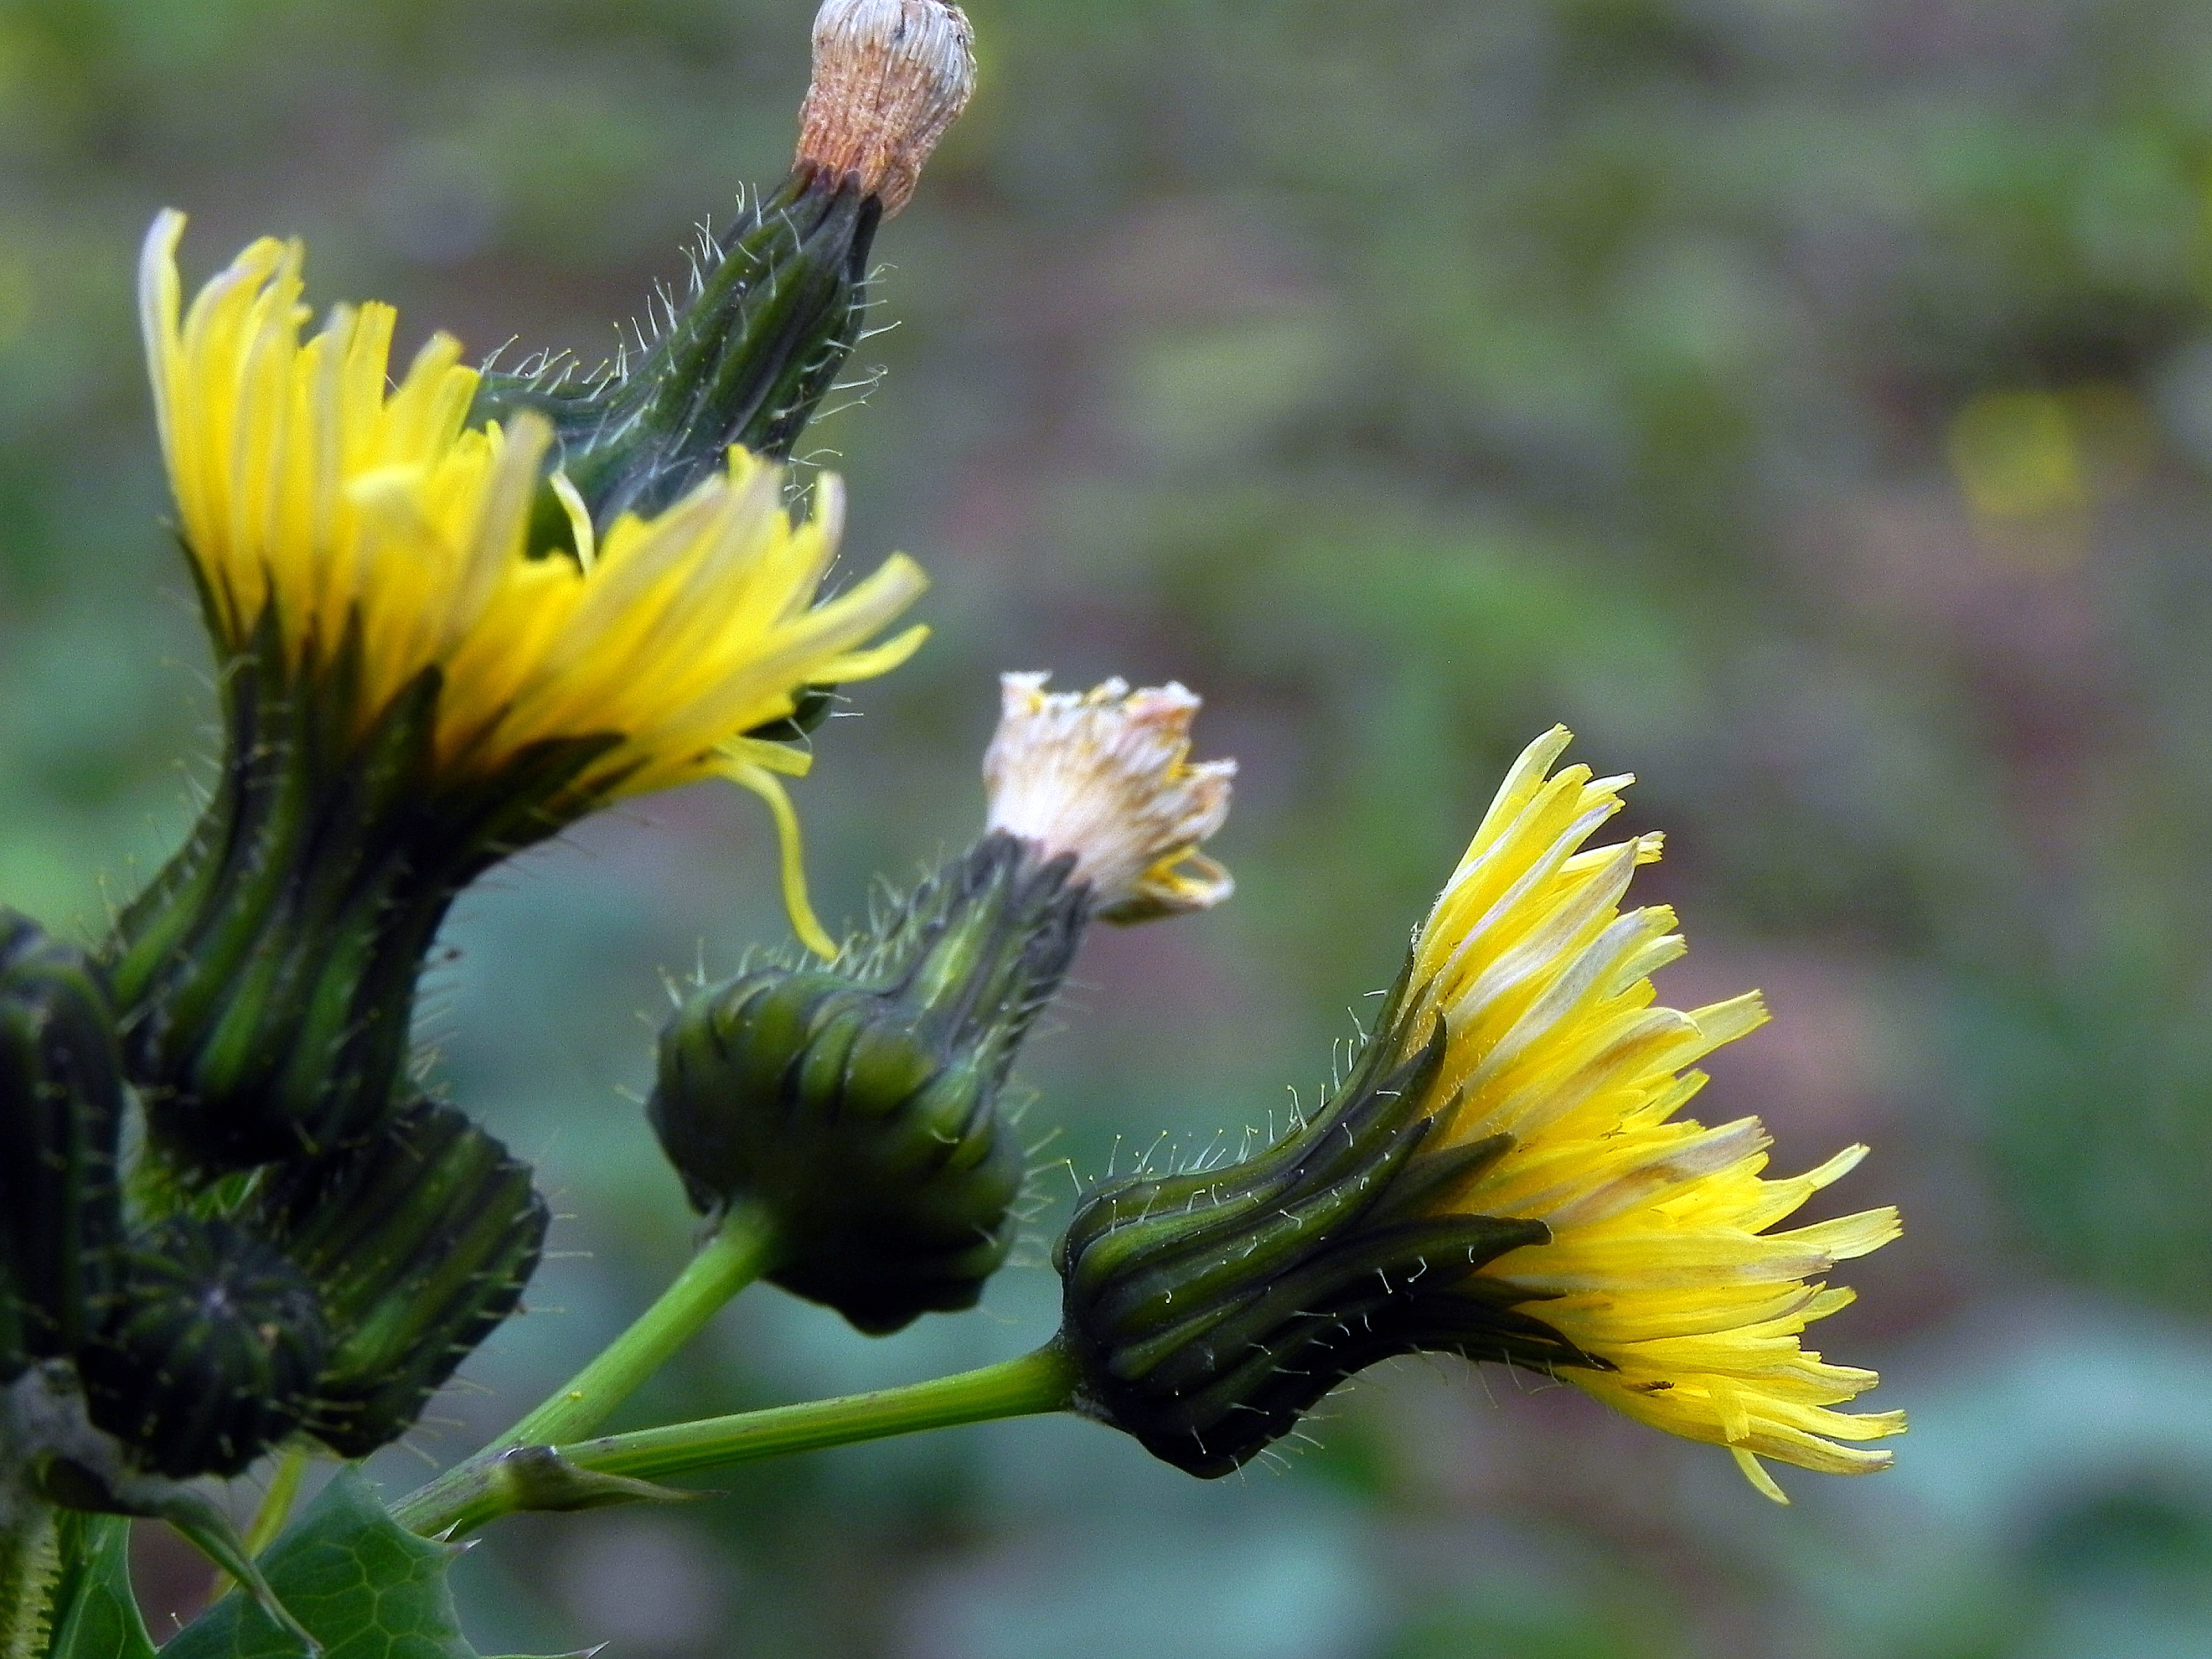
nature, plant, flower, pollen, insect, botany, yellow, flora, fauna, wildflower, flowers, close up, bee, thistle, flores, nectar, ggl1, macro photography, flowering plant, honey bee, daisy family, land plant, flatweed, sow thistles